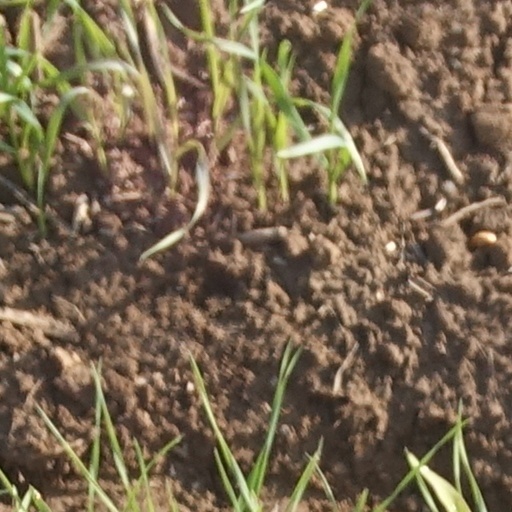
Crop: wheat